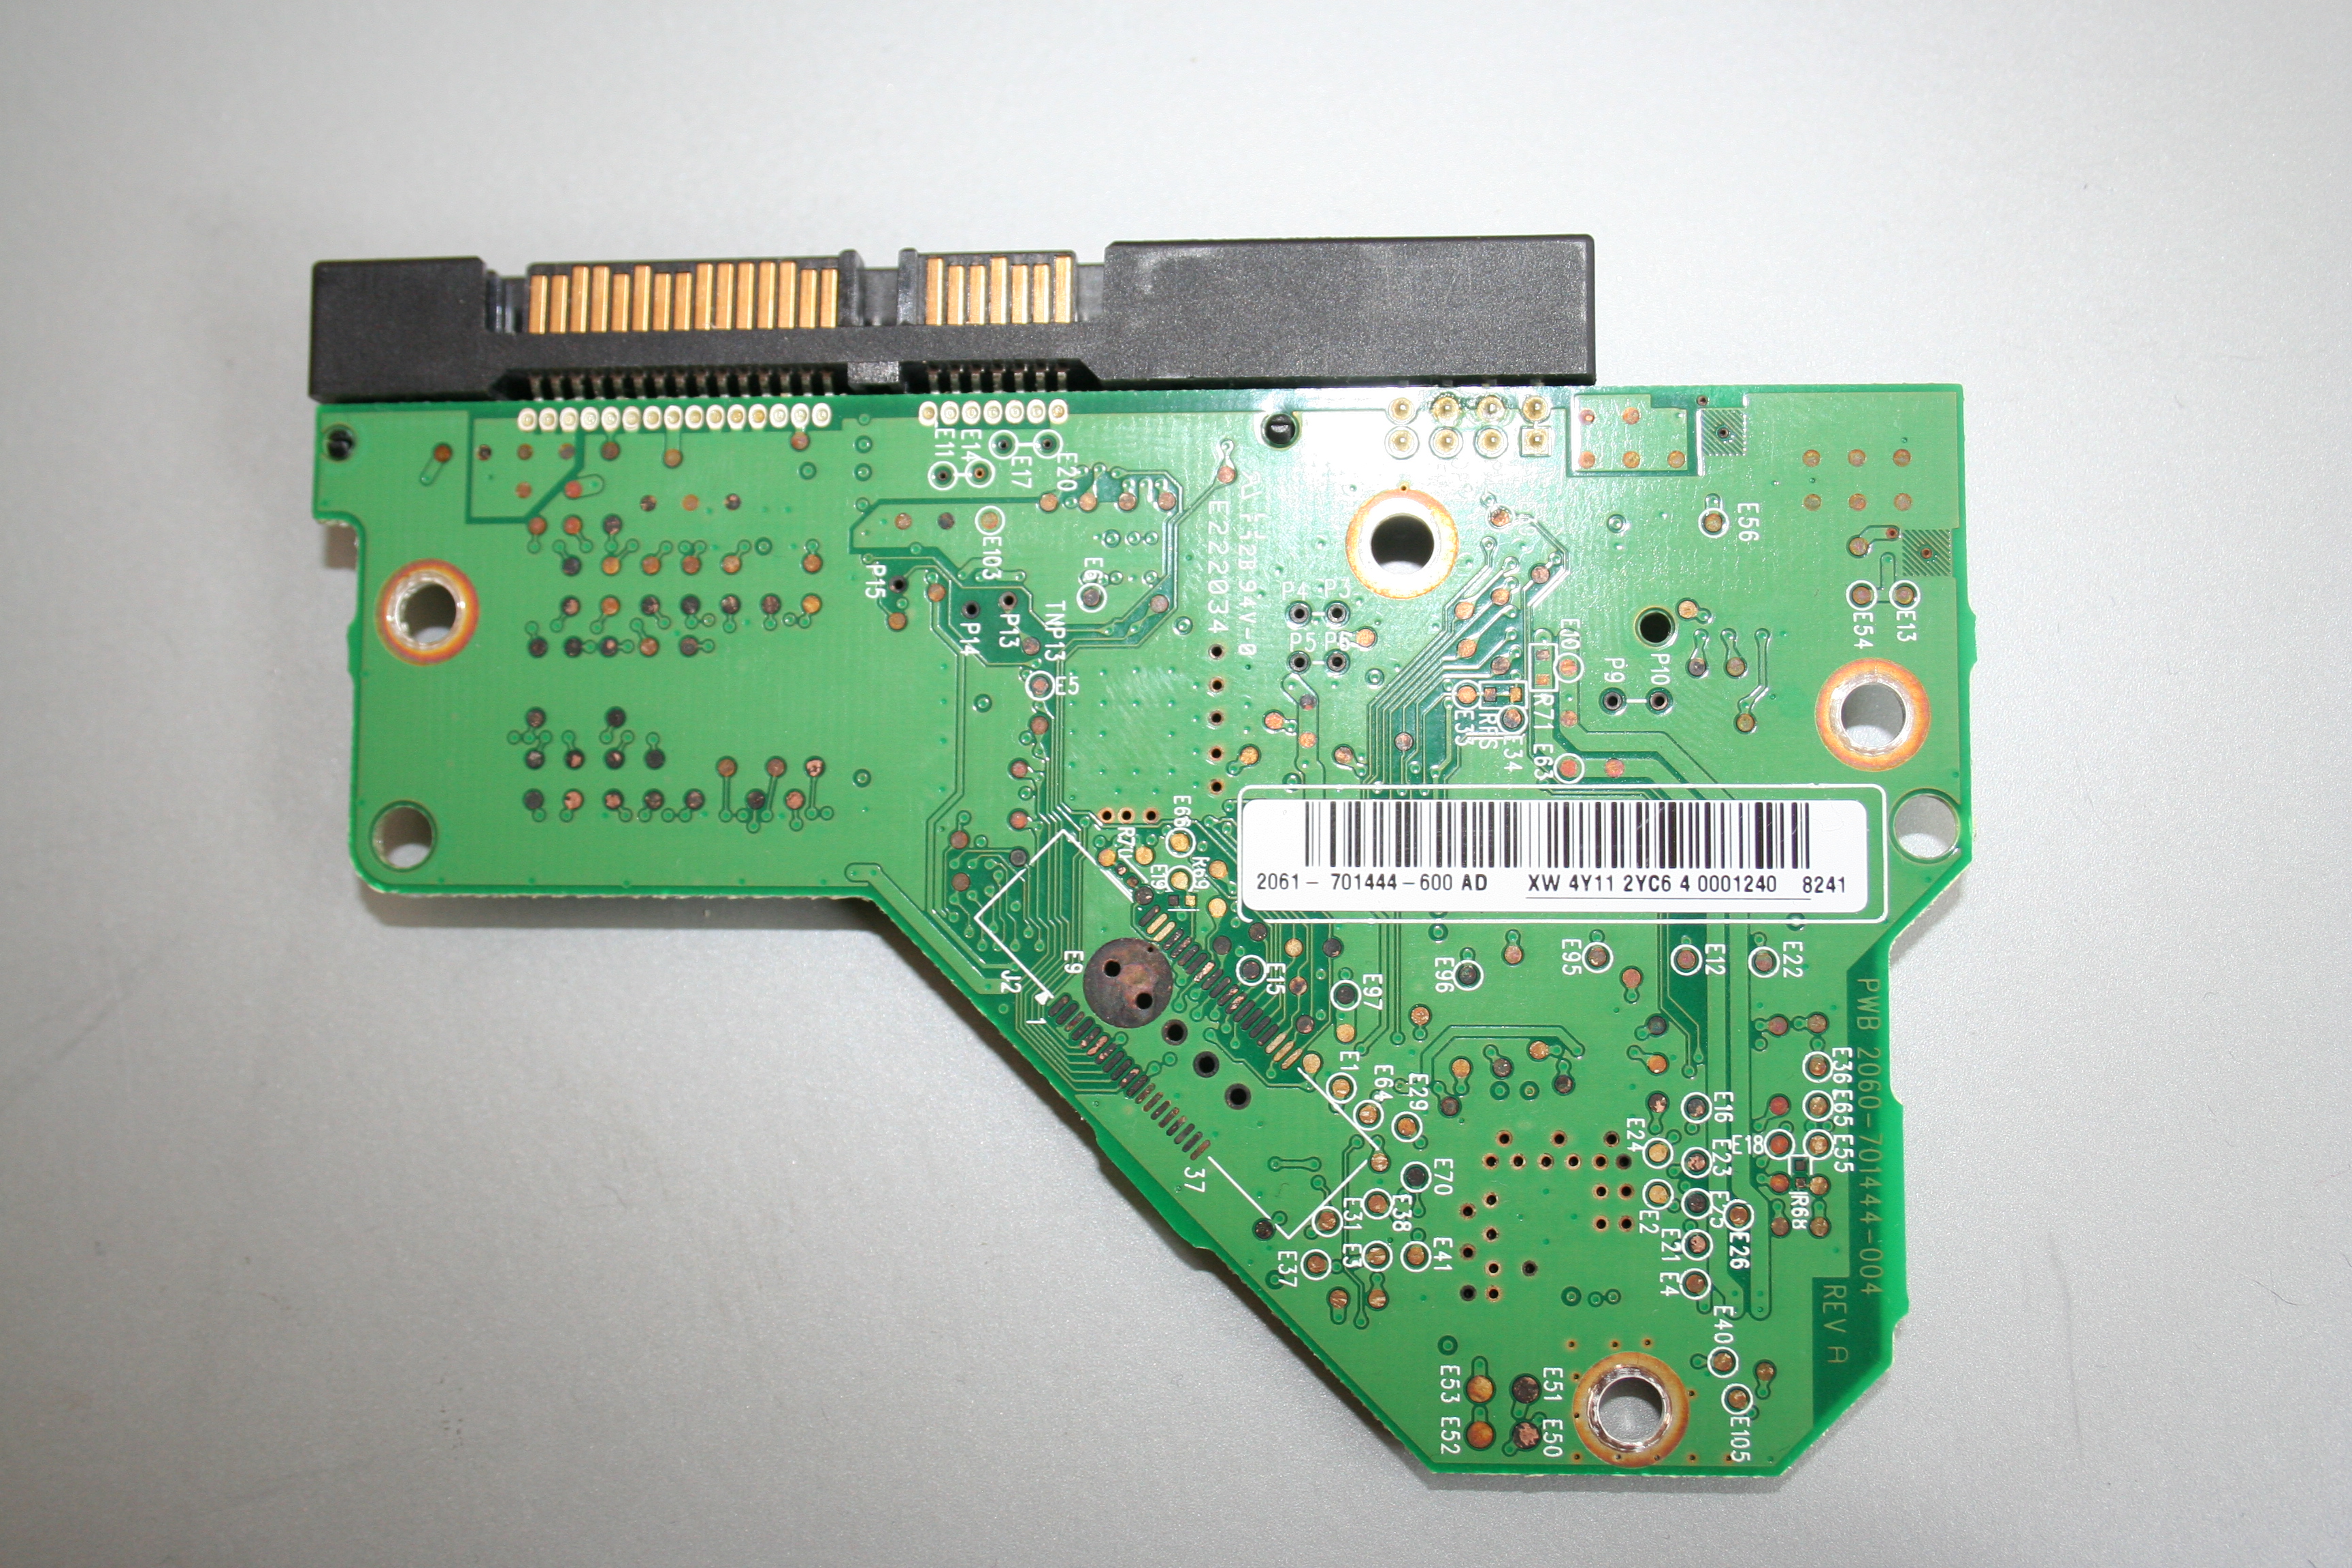
data recovery, software, photorecovery, hdd, computer, windows10, electronics, technology, computer component, electronic device, electronic component, motherboard, I o card, electronics accessory, circuit component, electronic engineering, circuit prototyping